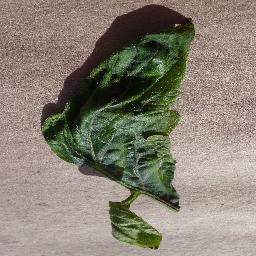
Label: Tomato___Tomato_Yellow_Leaf_Curl_Virus